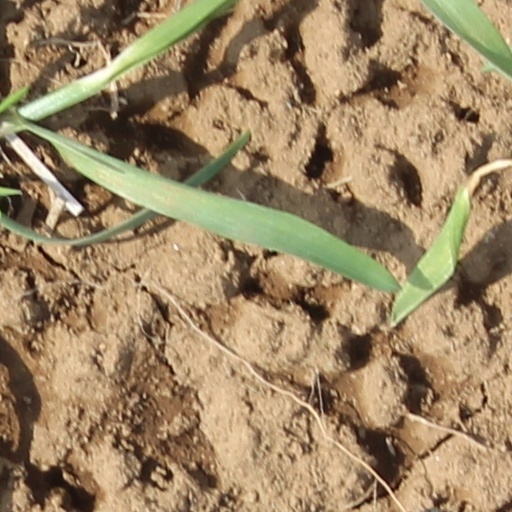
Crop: wheat